Markus Bollmann

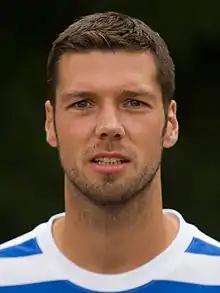
Markus Bollmann in 2013

Markus Bollmann (born 6 January 1981) is a German former footballer.